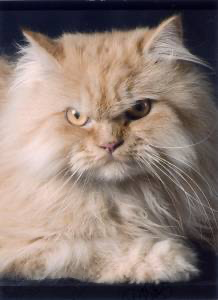
Animal: cat
Breed: Persian